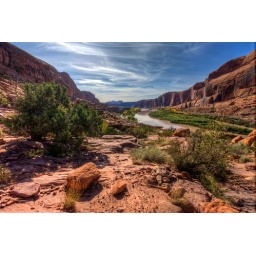
End of the Moab Rim Trail, my first mountain bike experience in Moab. Talk about a rude awakening.